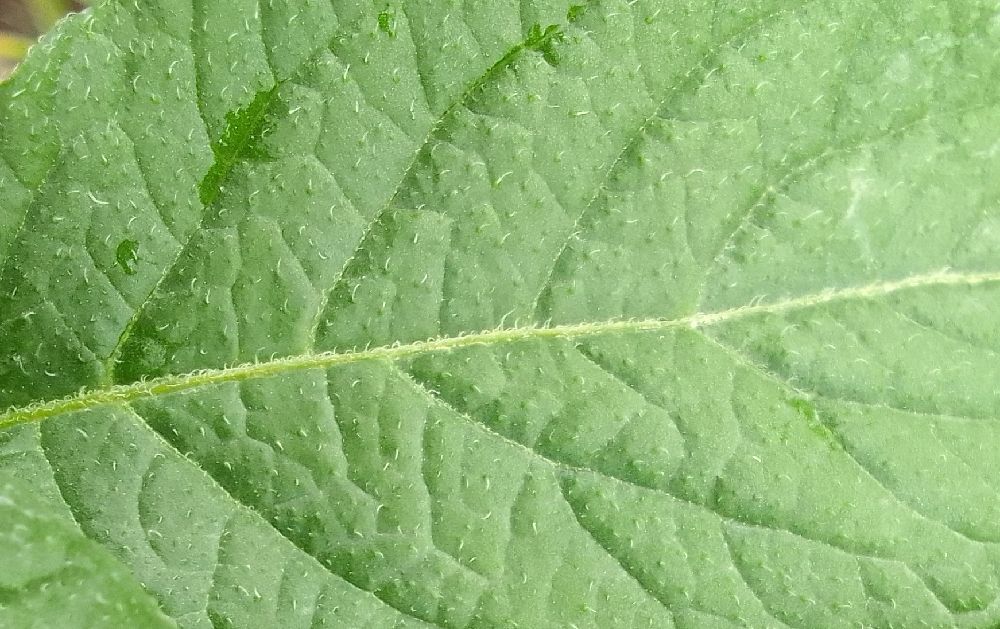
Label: Healthy